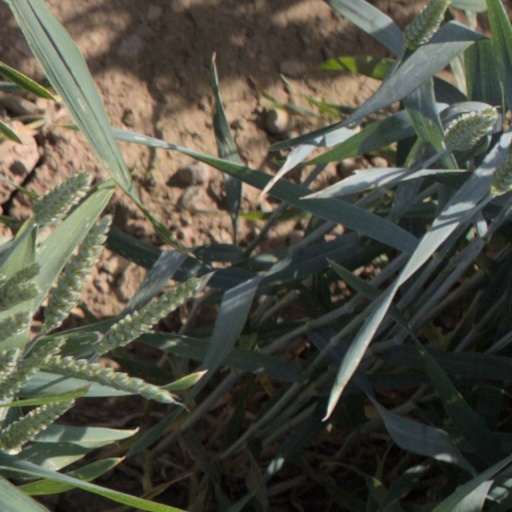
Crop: wheat